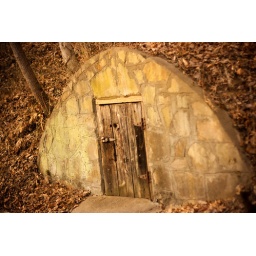
This random door in the side of a hill reminded me of the Hobbit houses in the Shire. :)